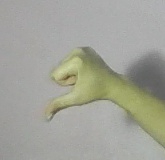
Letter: waw